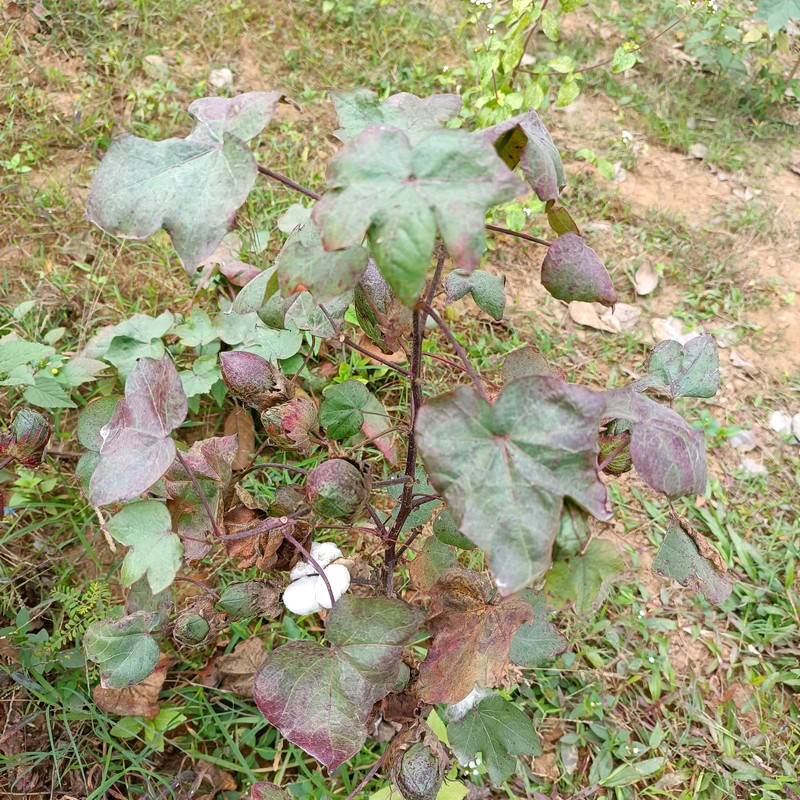
Label: Leaf Redding